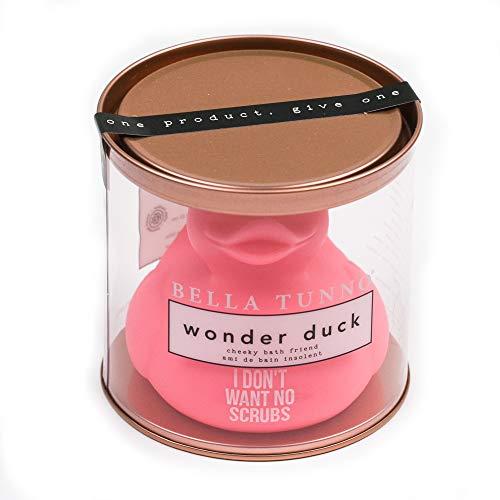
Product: Bella Tunno No Scrubs Wonder Duck
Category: Toys & Games | Baby & Toddler Toys | Bath Toys
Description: Play time personality.
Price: $10.53